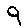
Label: 9